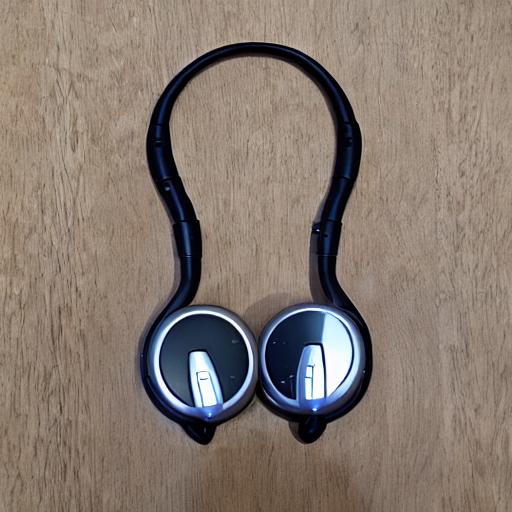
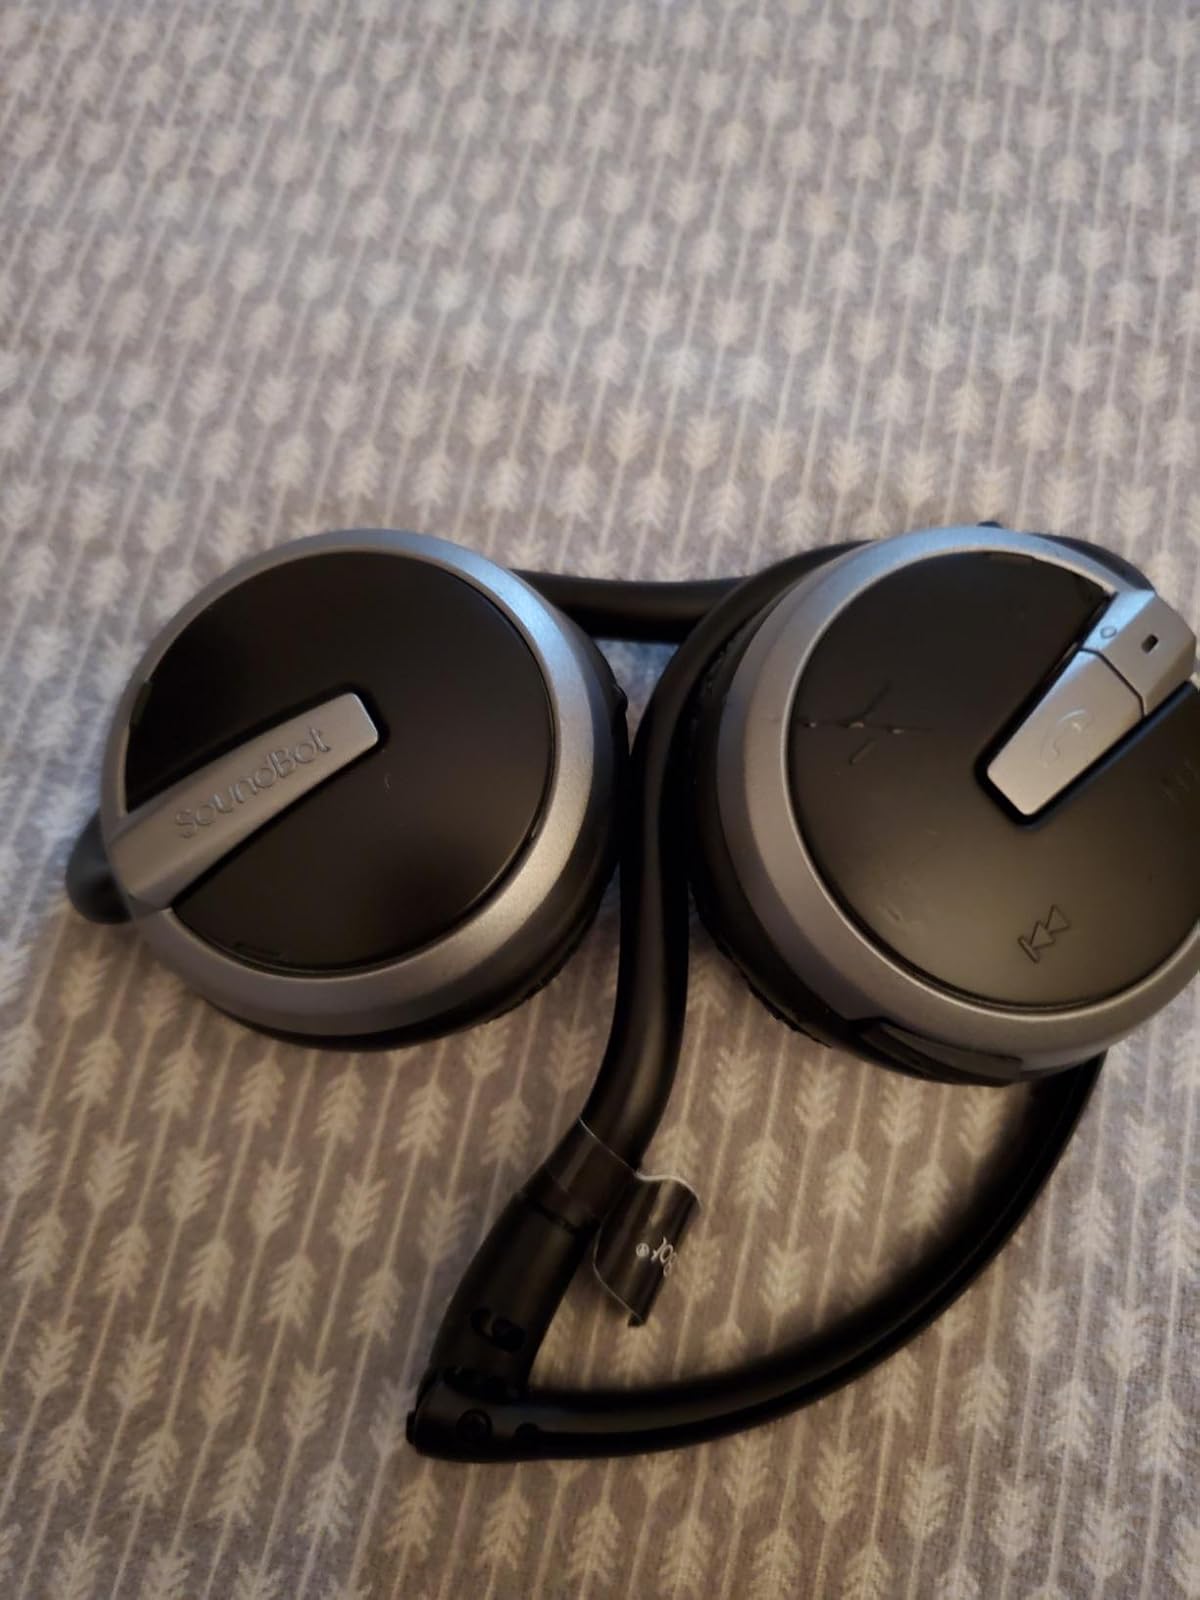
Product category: headphones
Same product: no